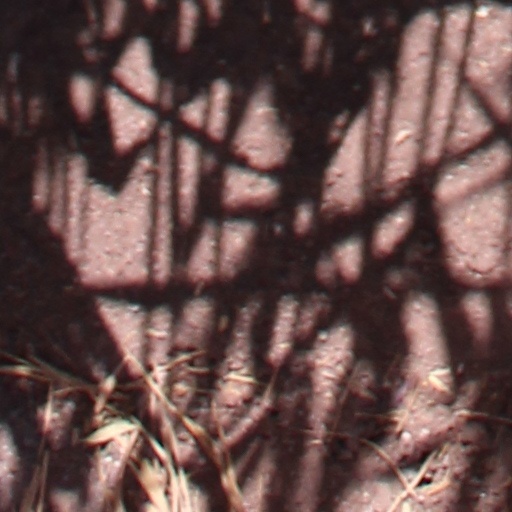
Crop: wheat